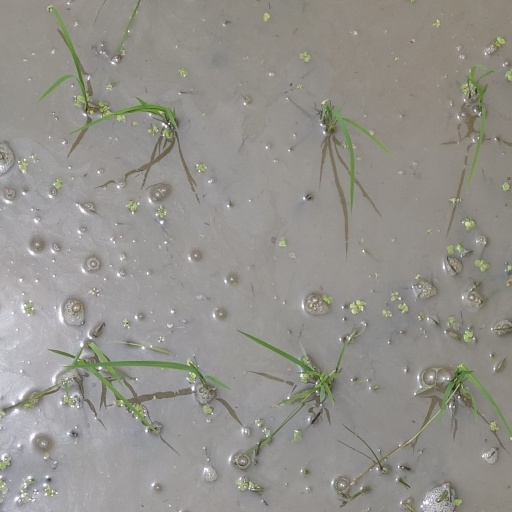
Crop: rice